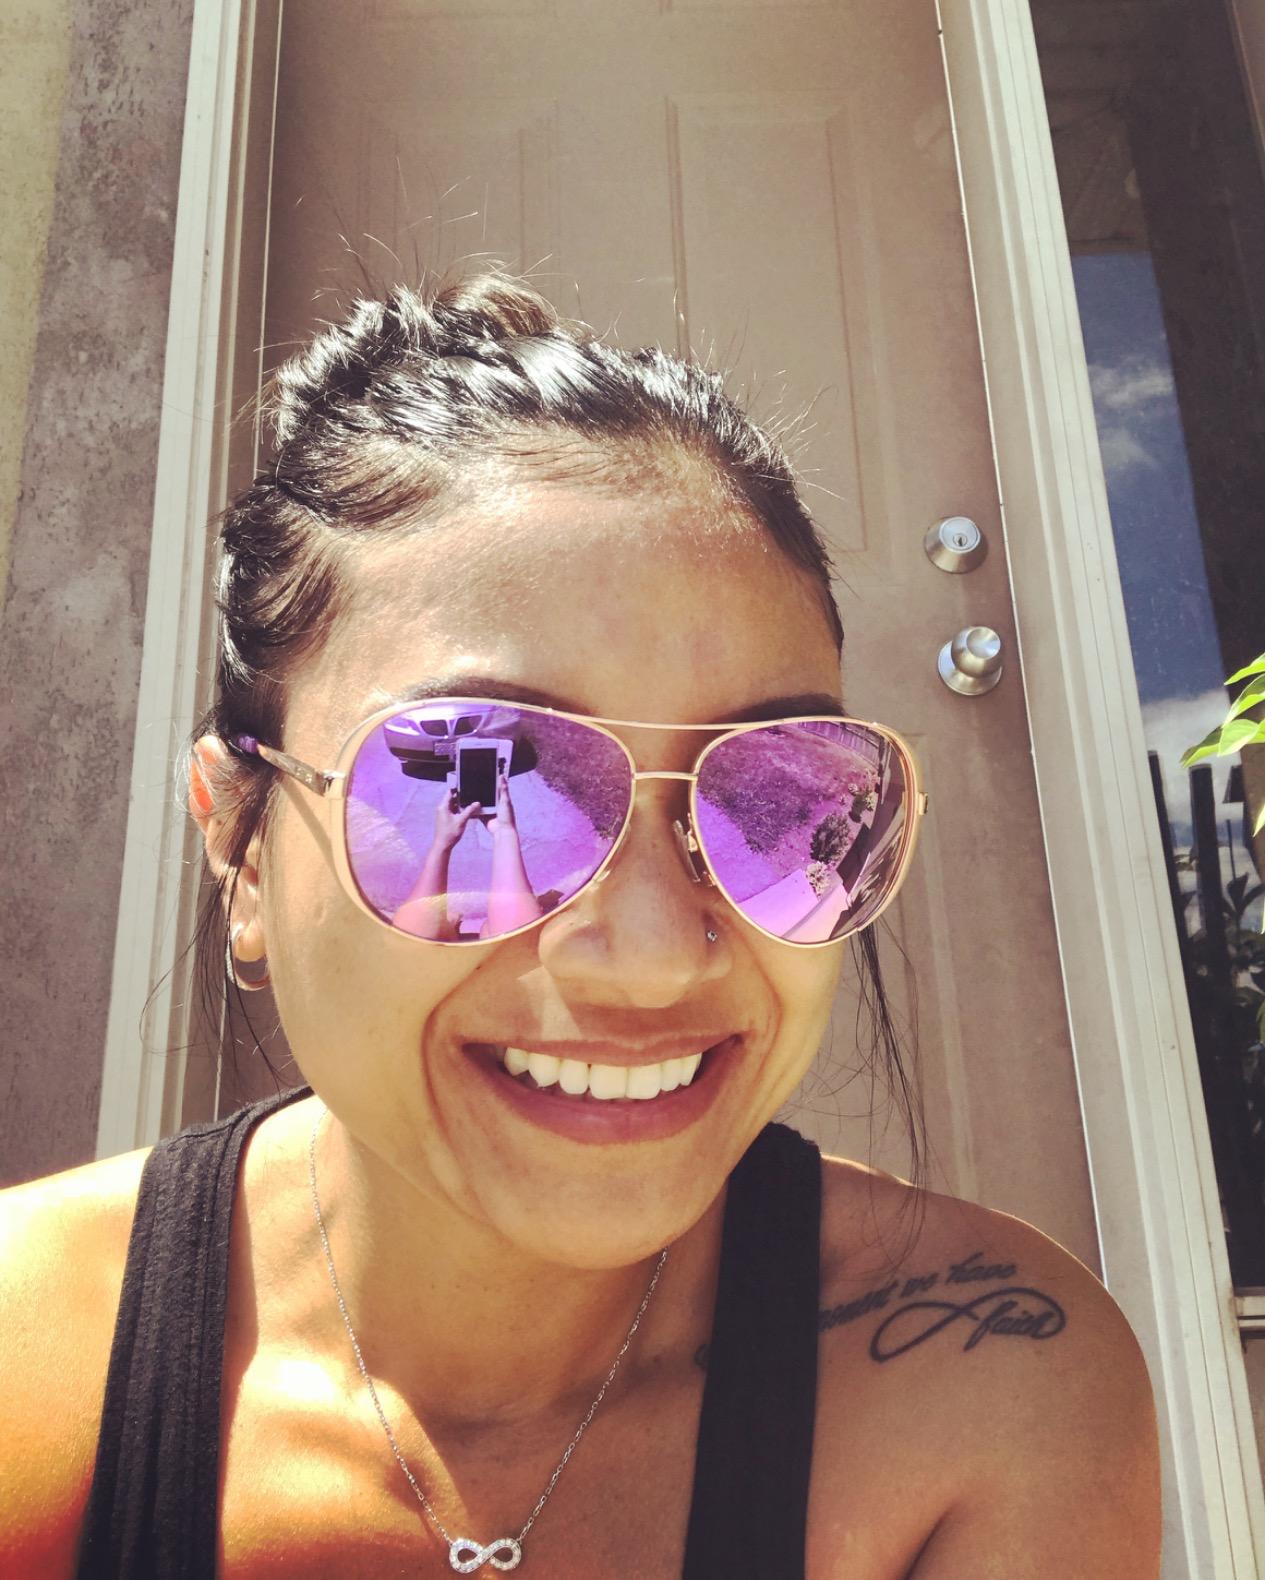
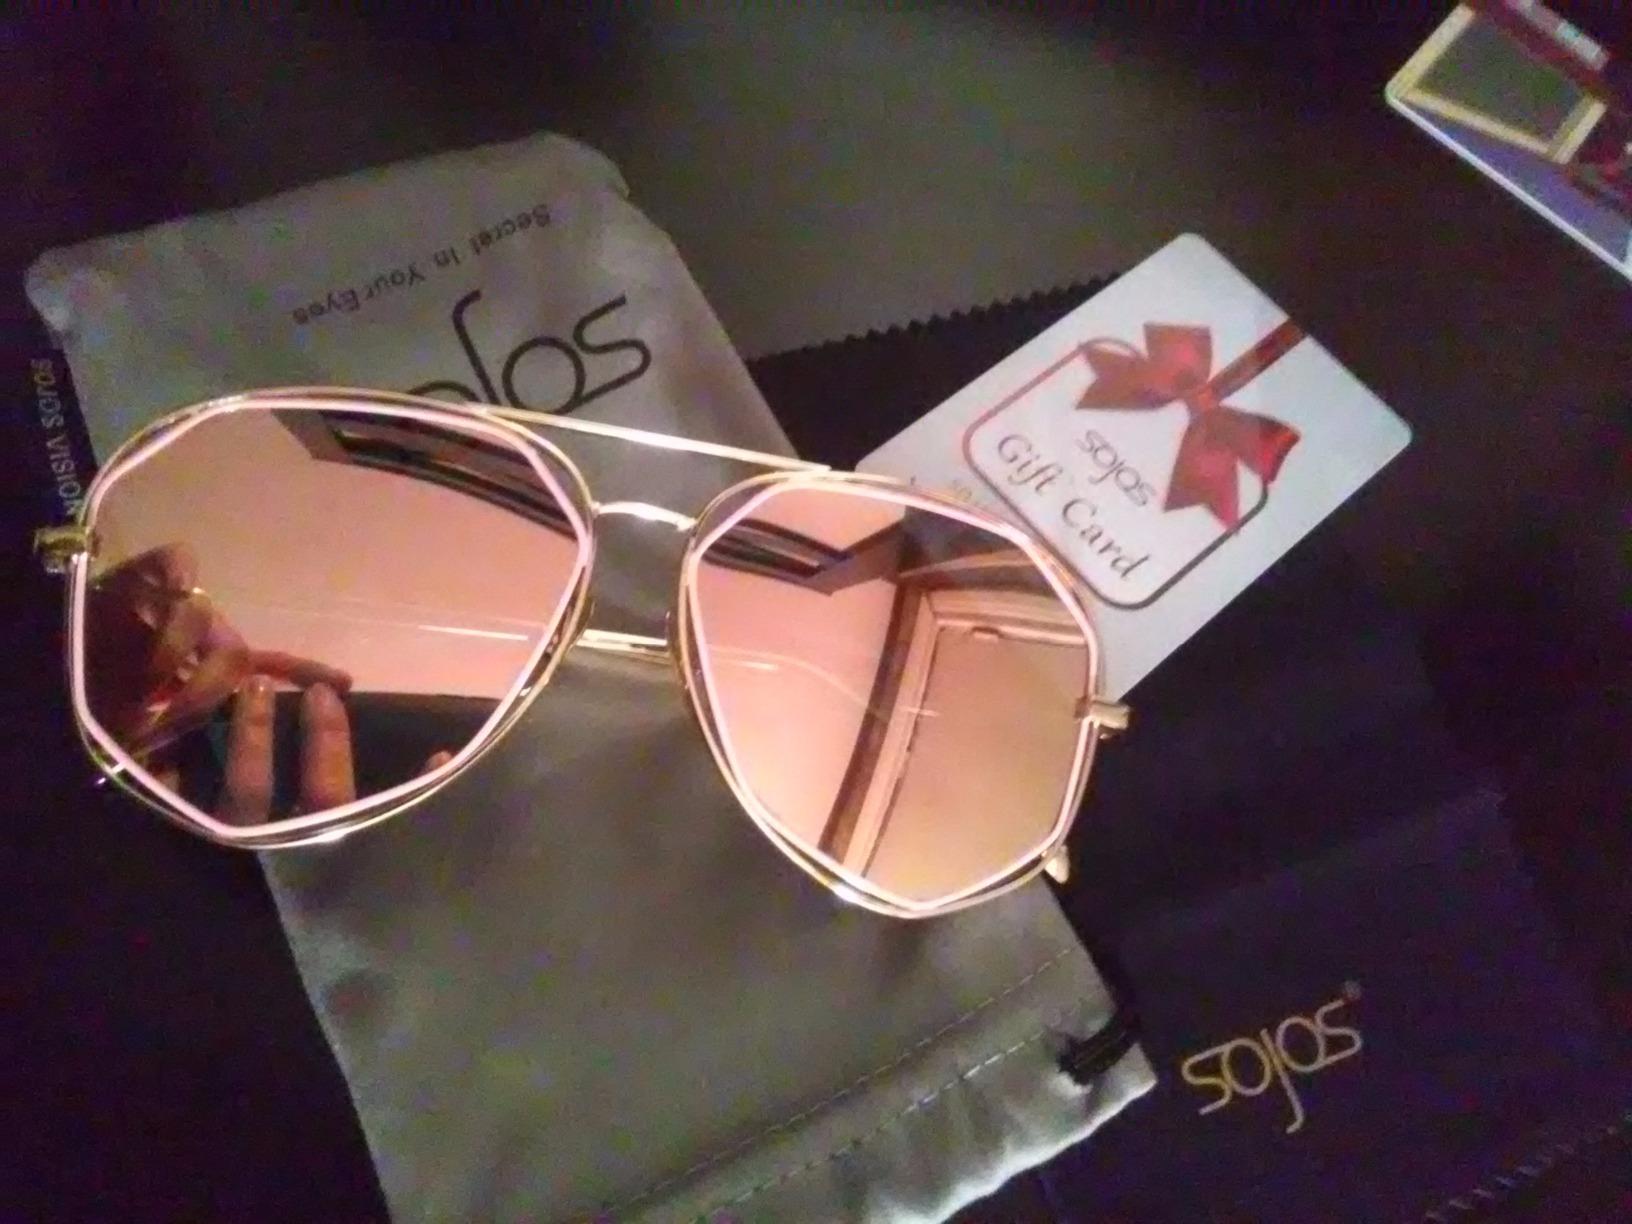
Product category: accessories_sunglasses
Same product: no